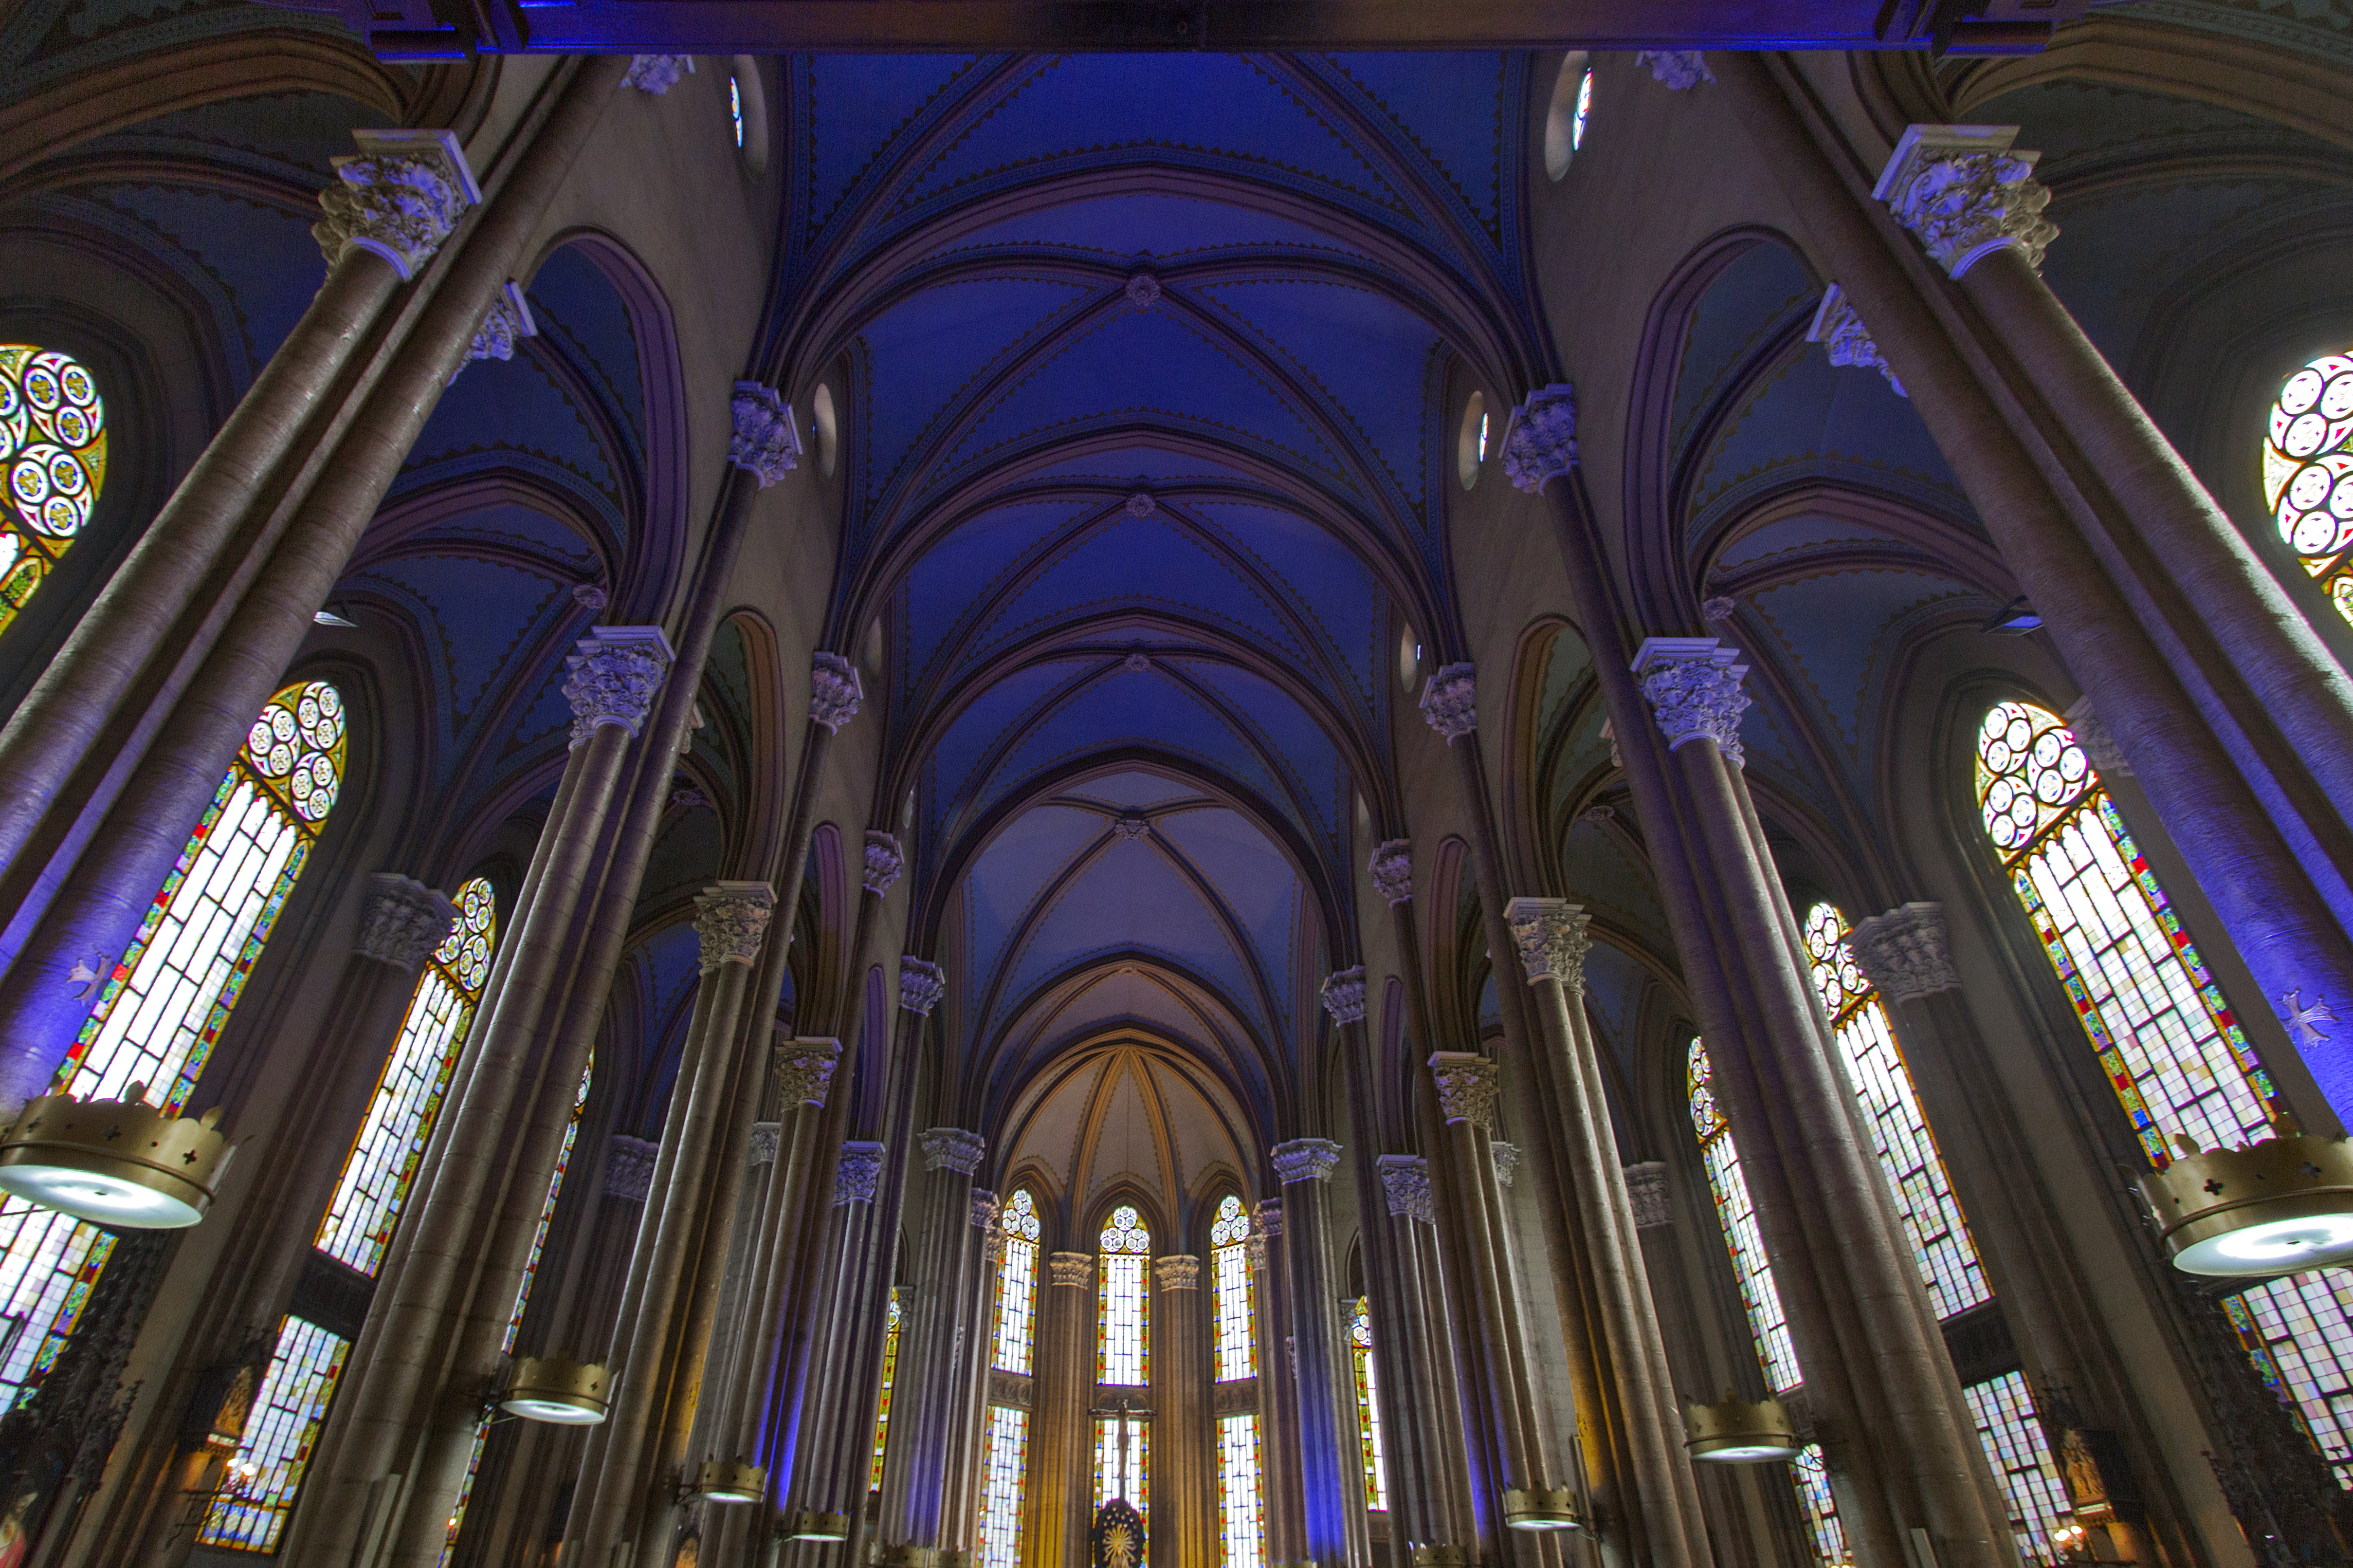
architecture, window, glass, building, old, ceiling, canon, church, cathedral, stained glass, place of worship, arches, turkey, eos7d, symmetry, istanbul, christianity, gothic architecture